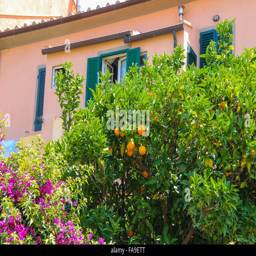
orange tree and blooming bush near the small house in picturesque town